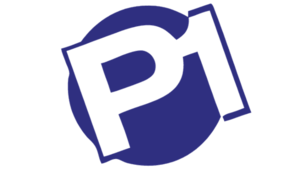
Polonia 1 est une chaîne de télévision privée polonaise. Lancée le 7 mars 1993 à l'initiative de douze chaînes de télévision régionales regroupées en réseau, elle est la plus ancienne chaîne de télévision commerciale du pays.